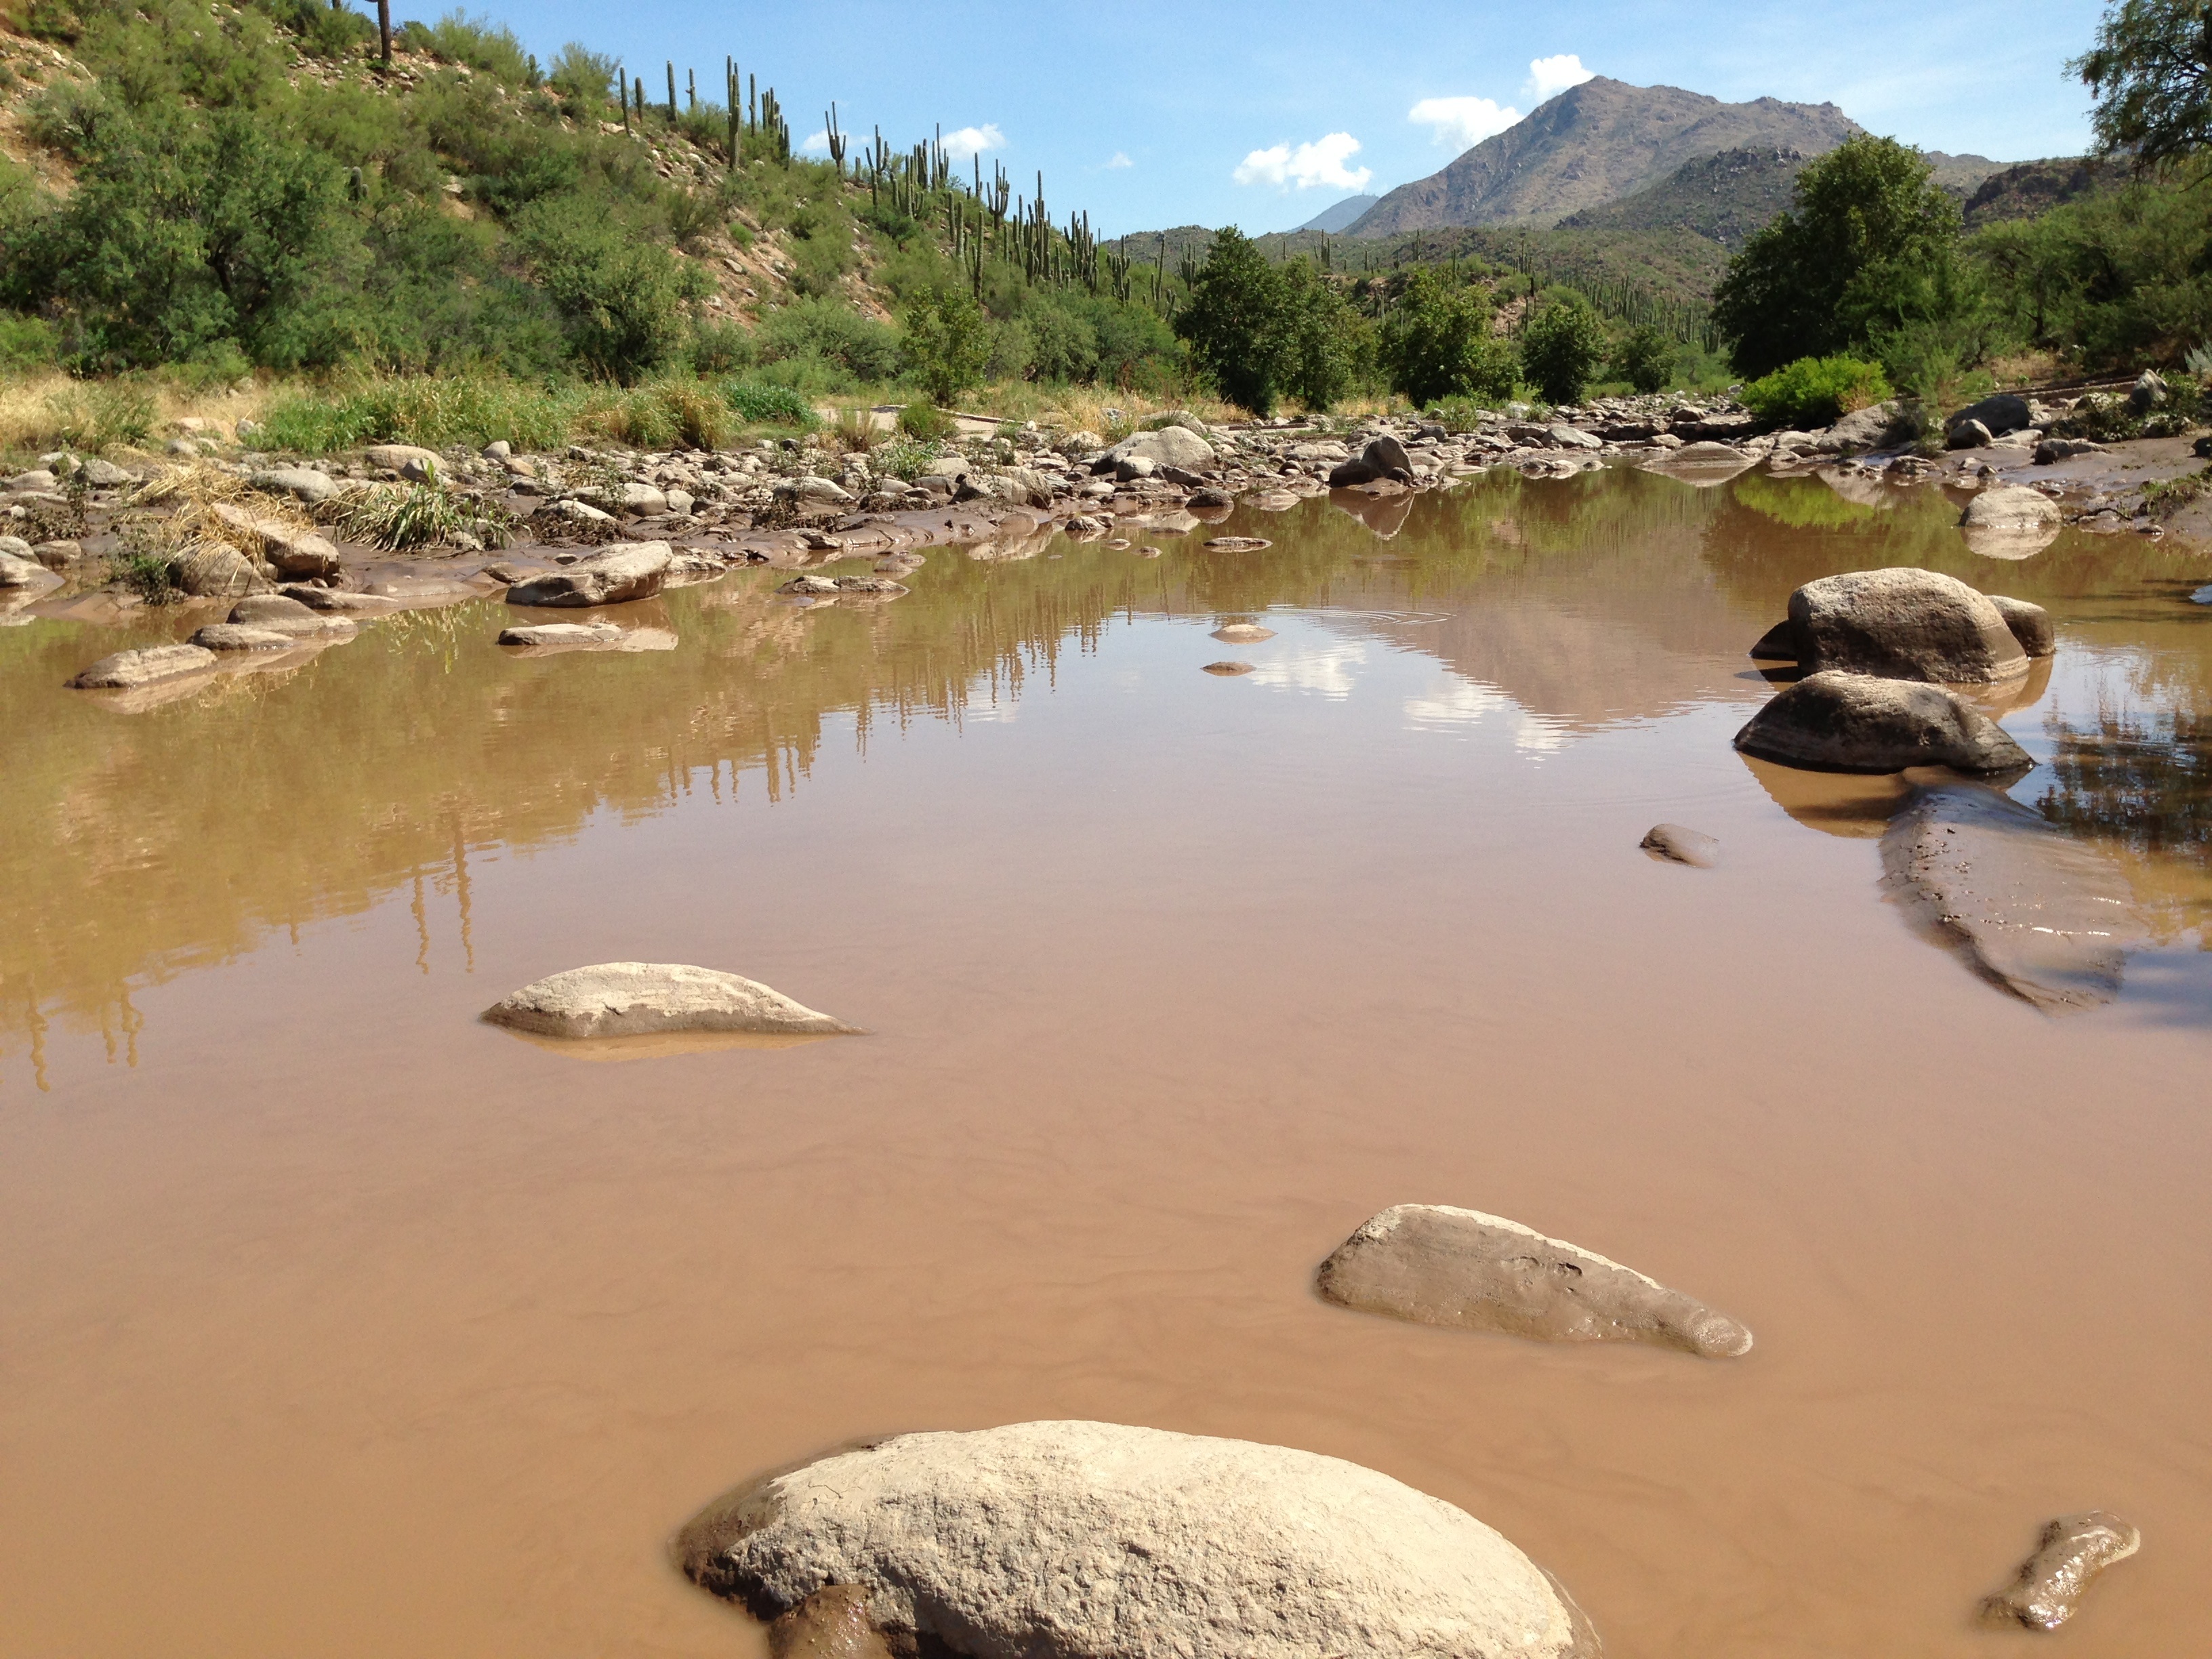
sea, water, lake, river, reservoir, body of water, wadi